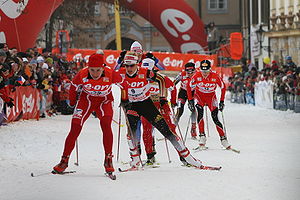
Justyna Kowalczyk / Karriere
Justyna Kowalczyk, Tour de Ski, Praha 2007
Justyna Maria Kowalczyk er en polsk langrendløber som løber for Team Santander. Hun har vundet to VM guldmedaljer og to OL guldmedaljer og har vundet World Cup i langrend fire gange og Tour de Ski sammenlagt fire gange.